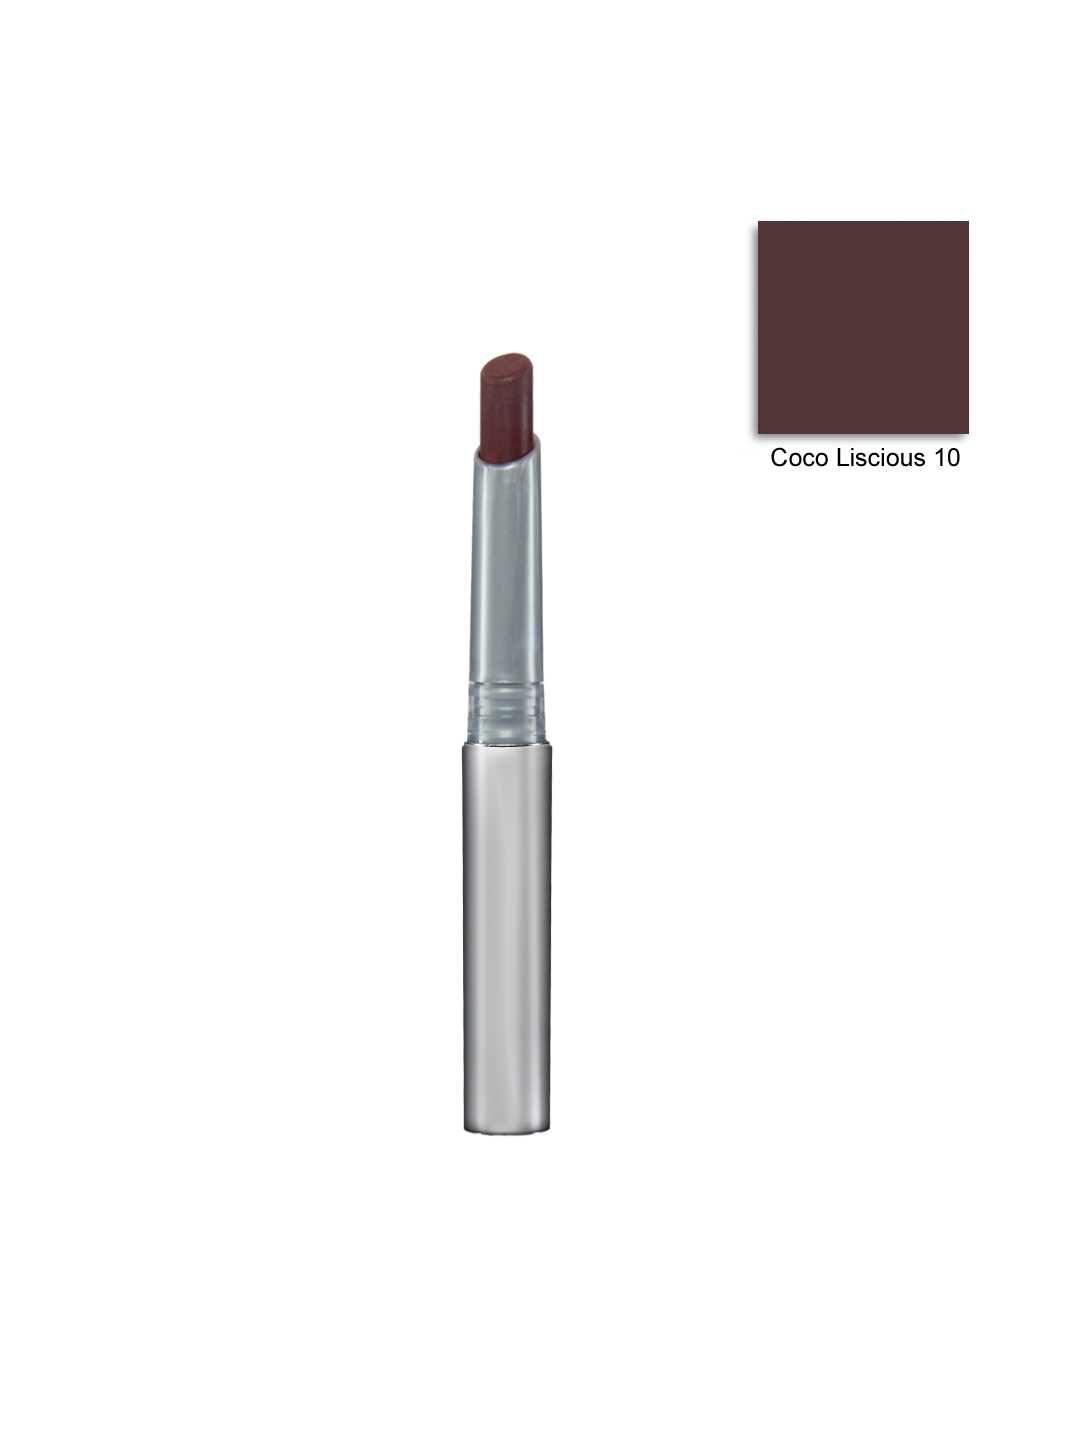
Colorbar Coco Liscious Lipstick 10
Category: Personal Care / Lips / Lipstick
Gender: Women
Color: Brown
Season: Spring 2017
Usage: Casual